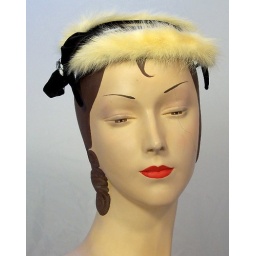
Dramatic 1950s black velvet and white mink accent topper. White floral accent added by me, easily detachable. Label: Jan-ette's